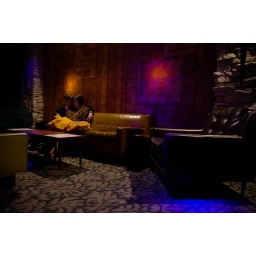
In the speakeasy bar below the main floor of The Thaxton.